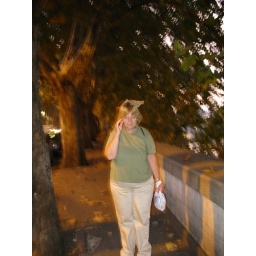
067 Thousands of birds landed in the trees along the river to roost...mom decided to protect her head